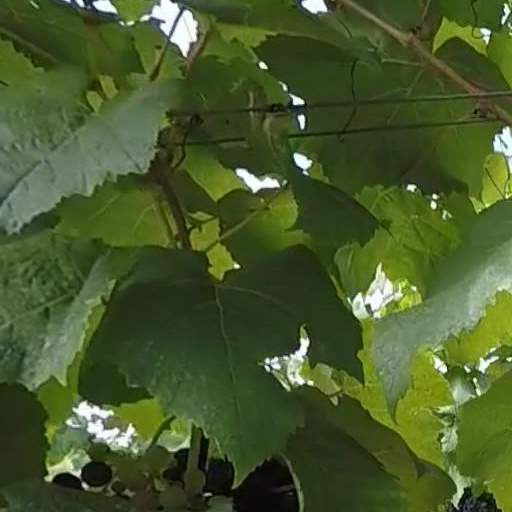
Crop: grape